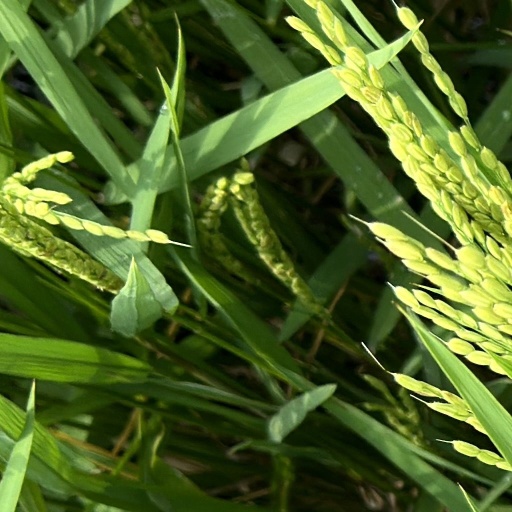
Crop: rice